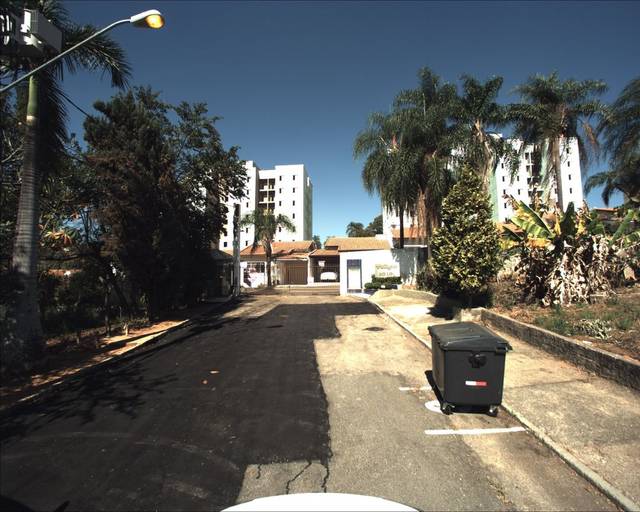
Region: Brazil
Coordinates: -23.493, -47.418